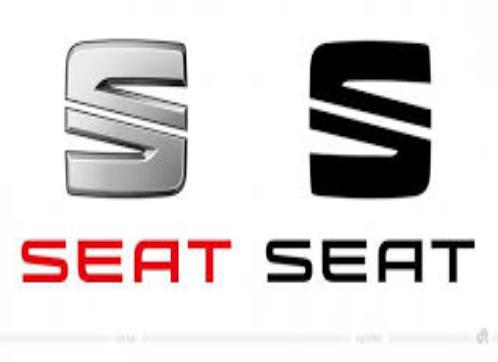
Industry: Transportation